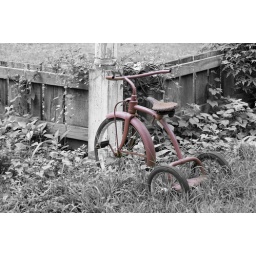
an antique tricycle surrounded by leaves, spot colored against a black and white background